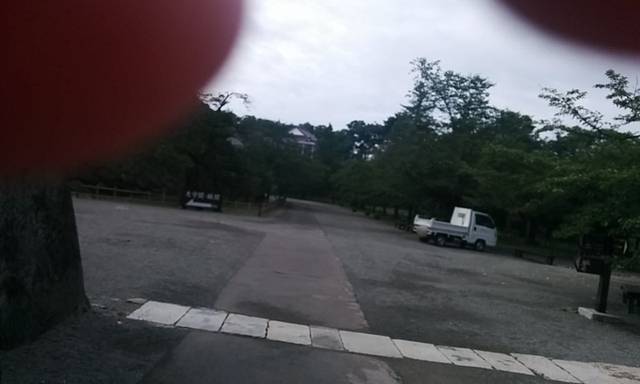
Region: Japan
Coordinates: 37.488, 139.93